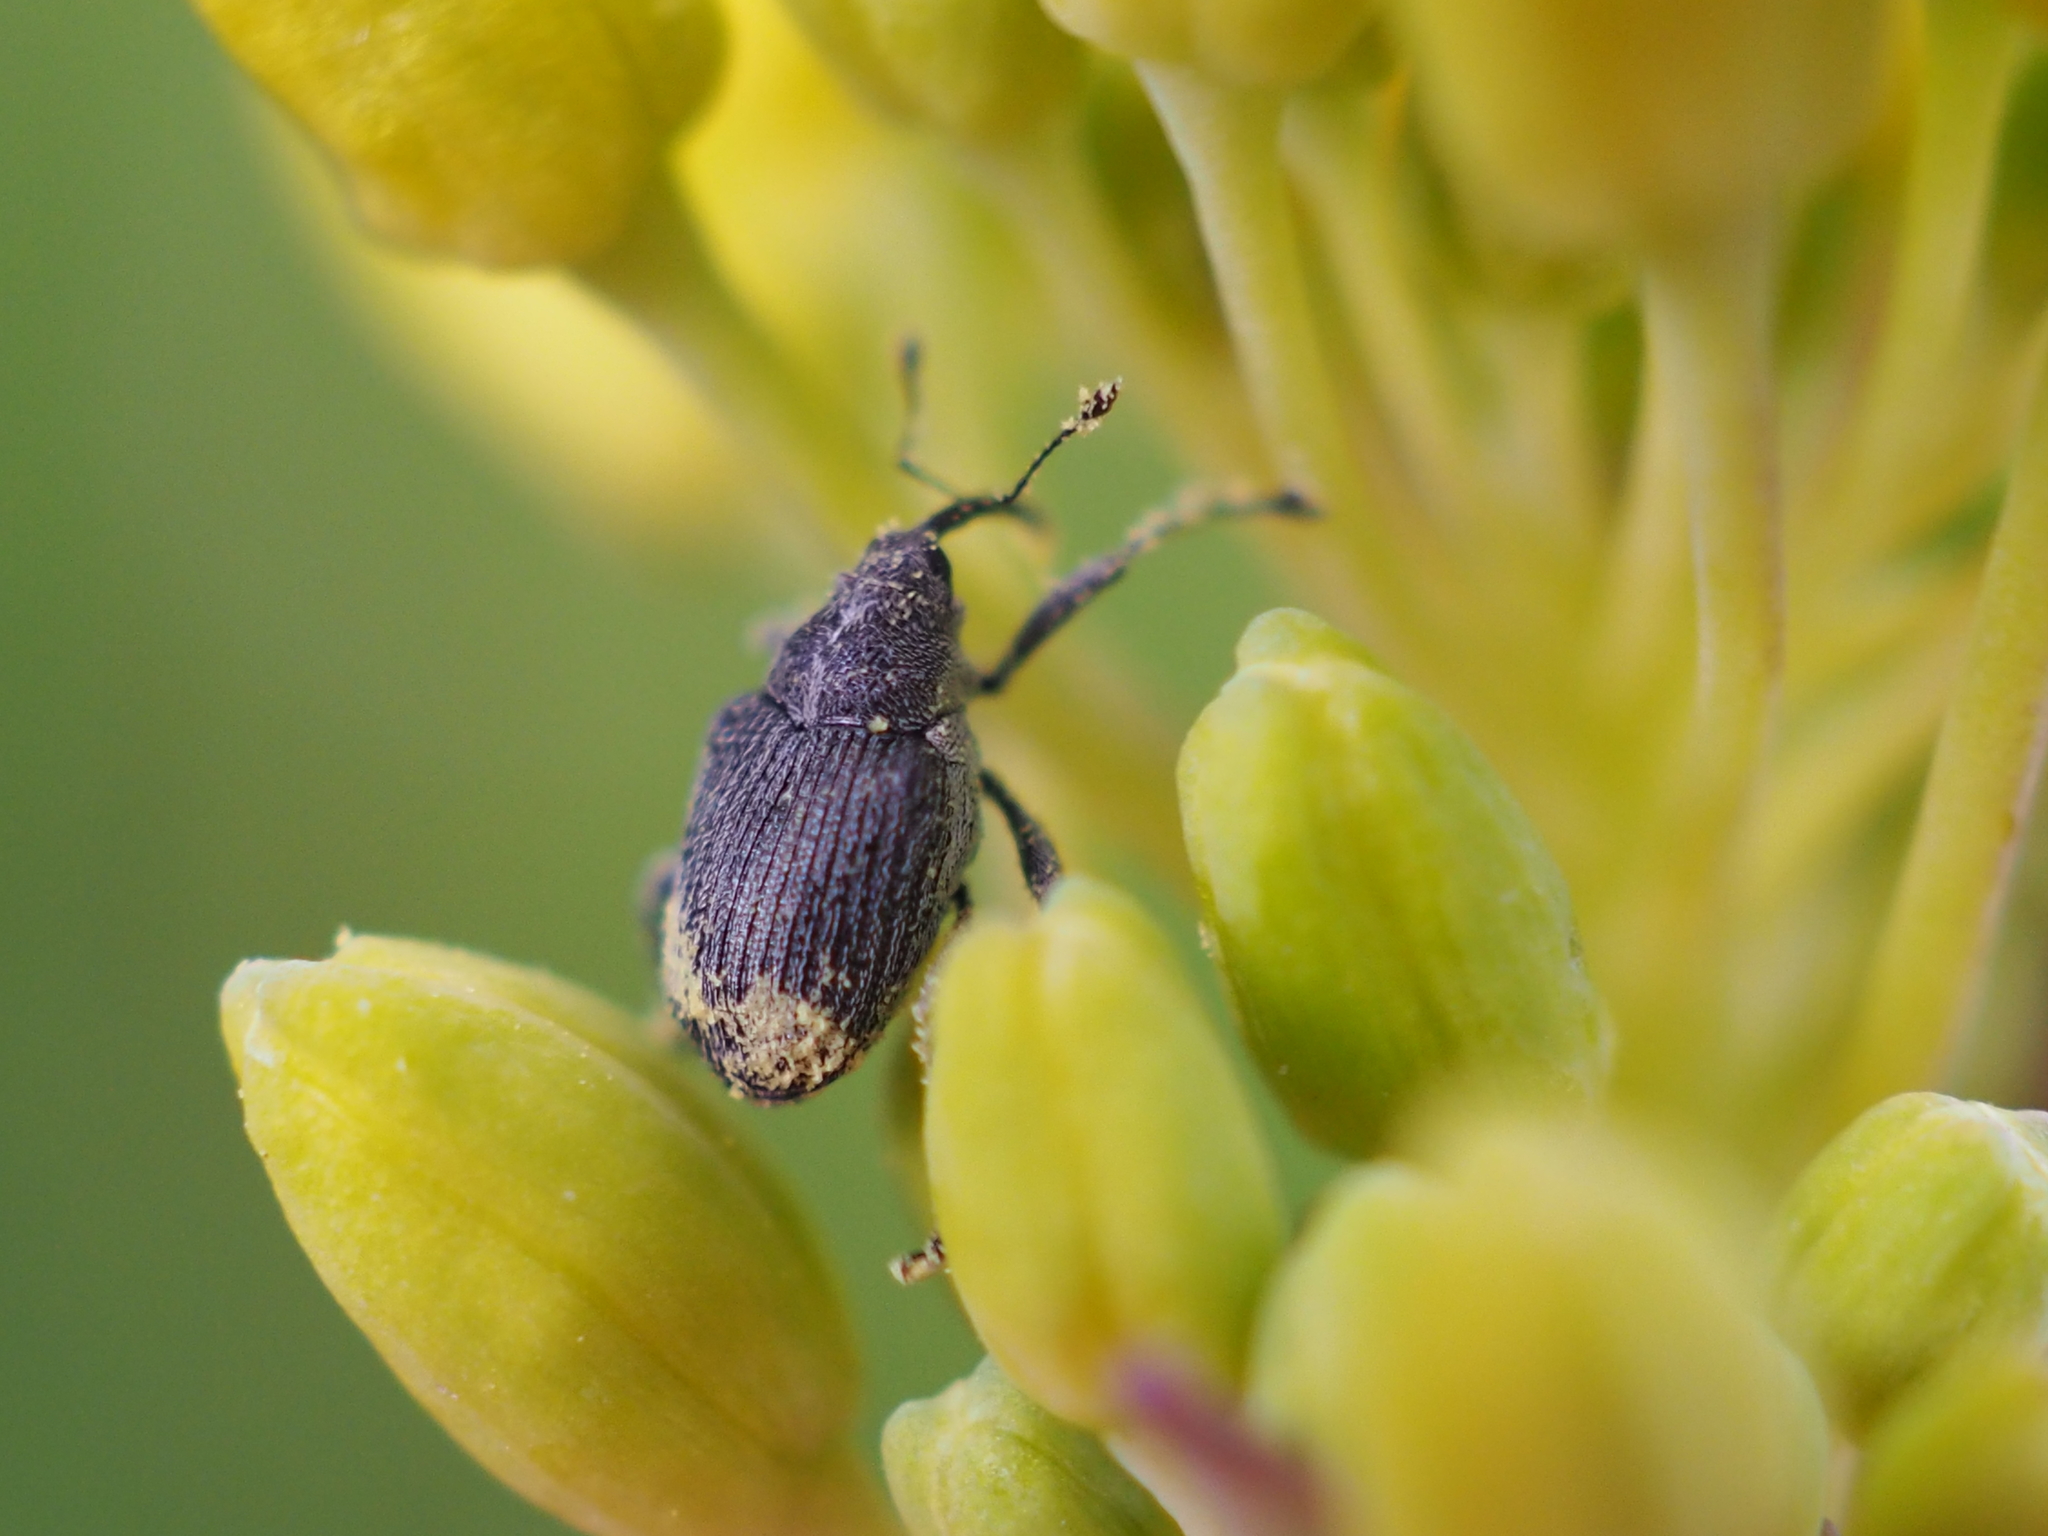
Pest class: Cabbage_seedpod_weevil